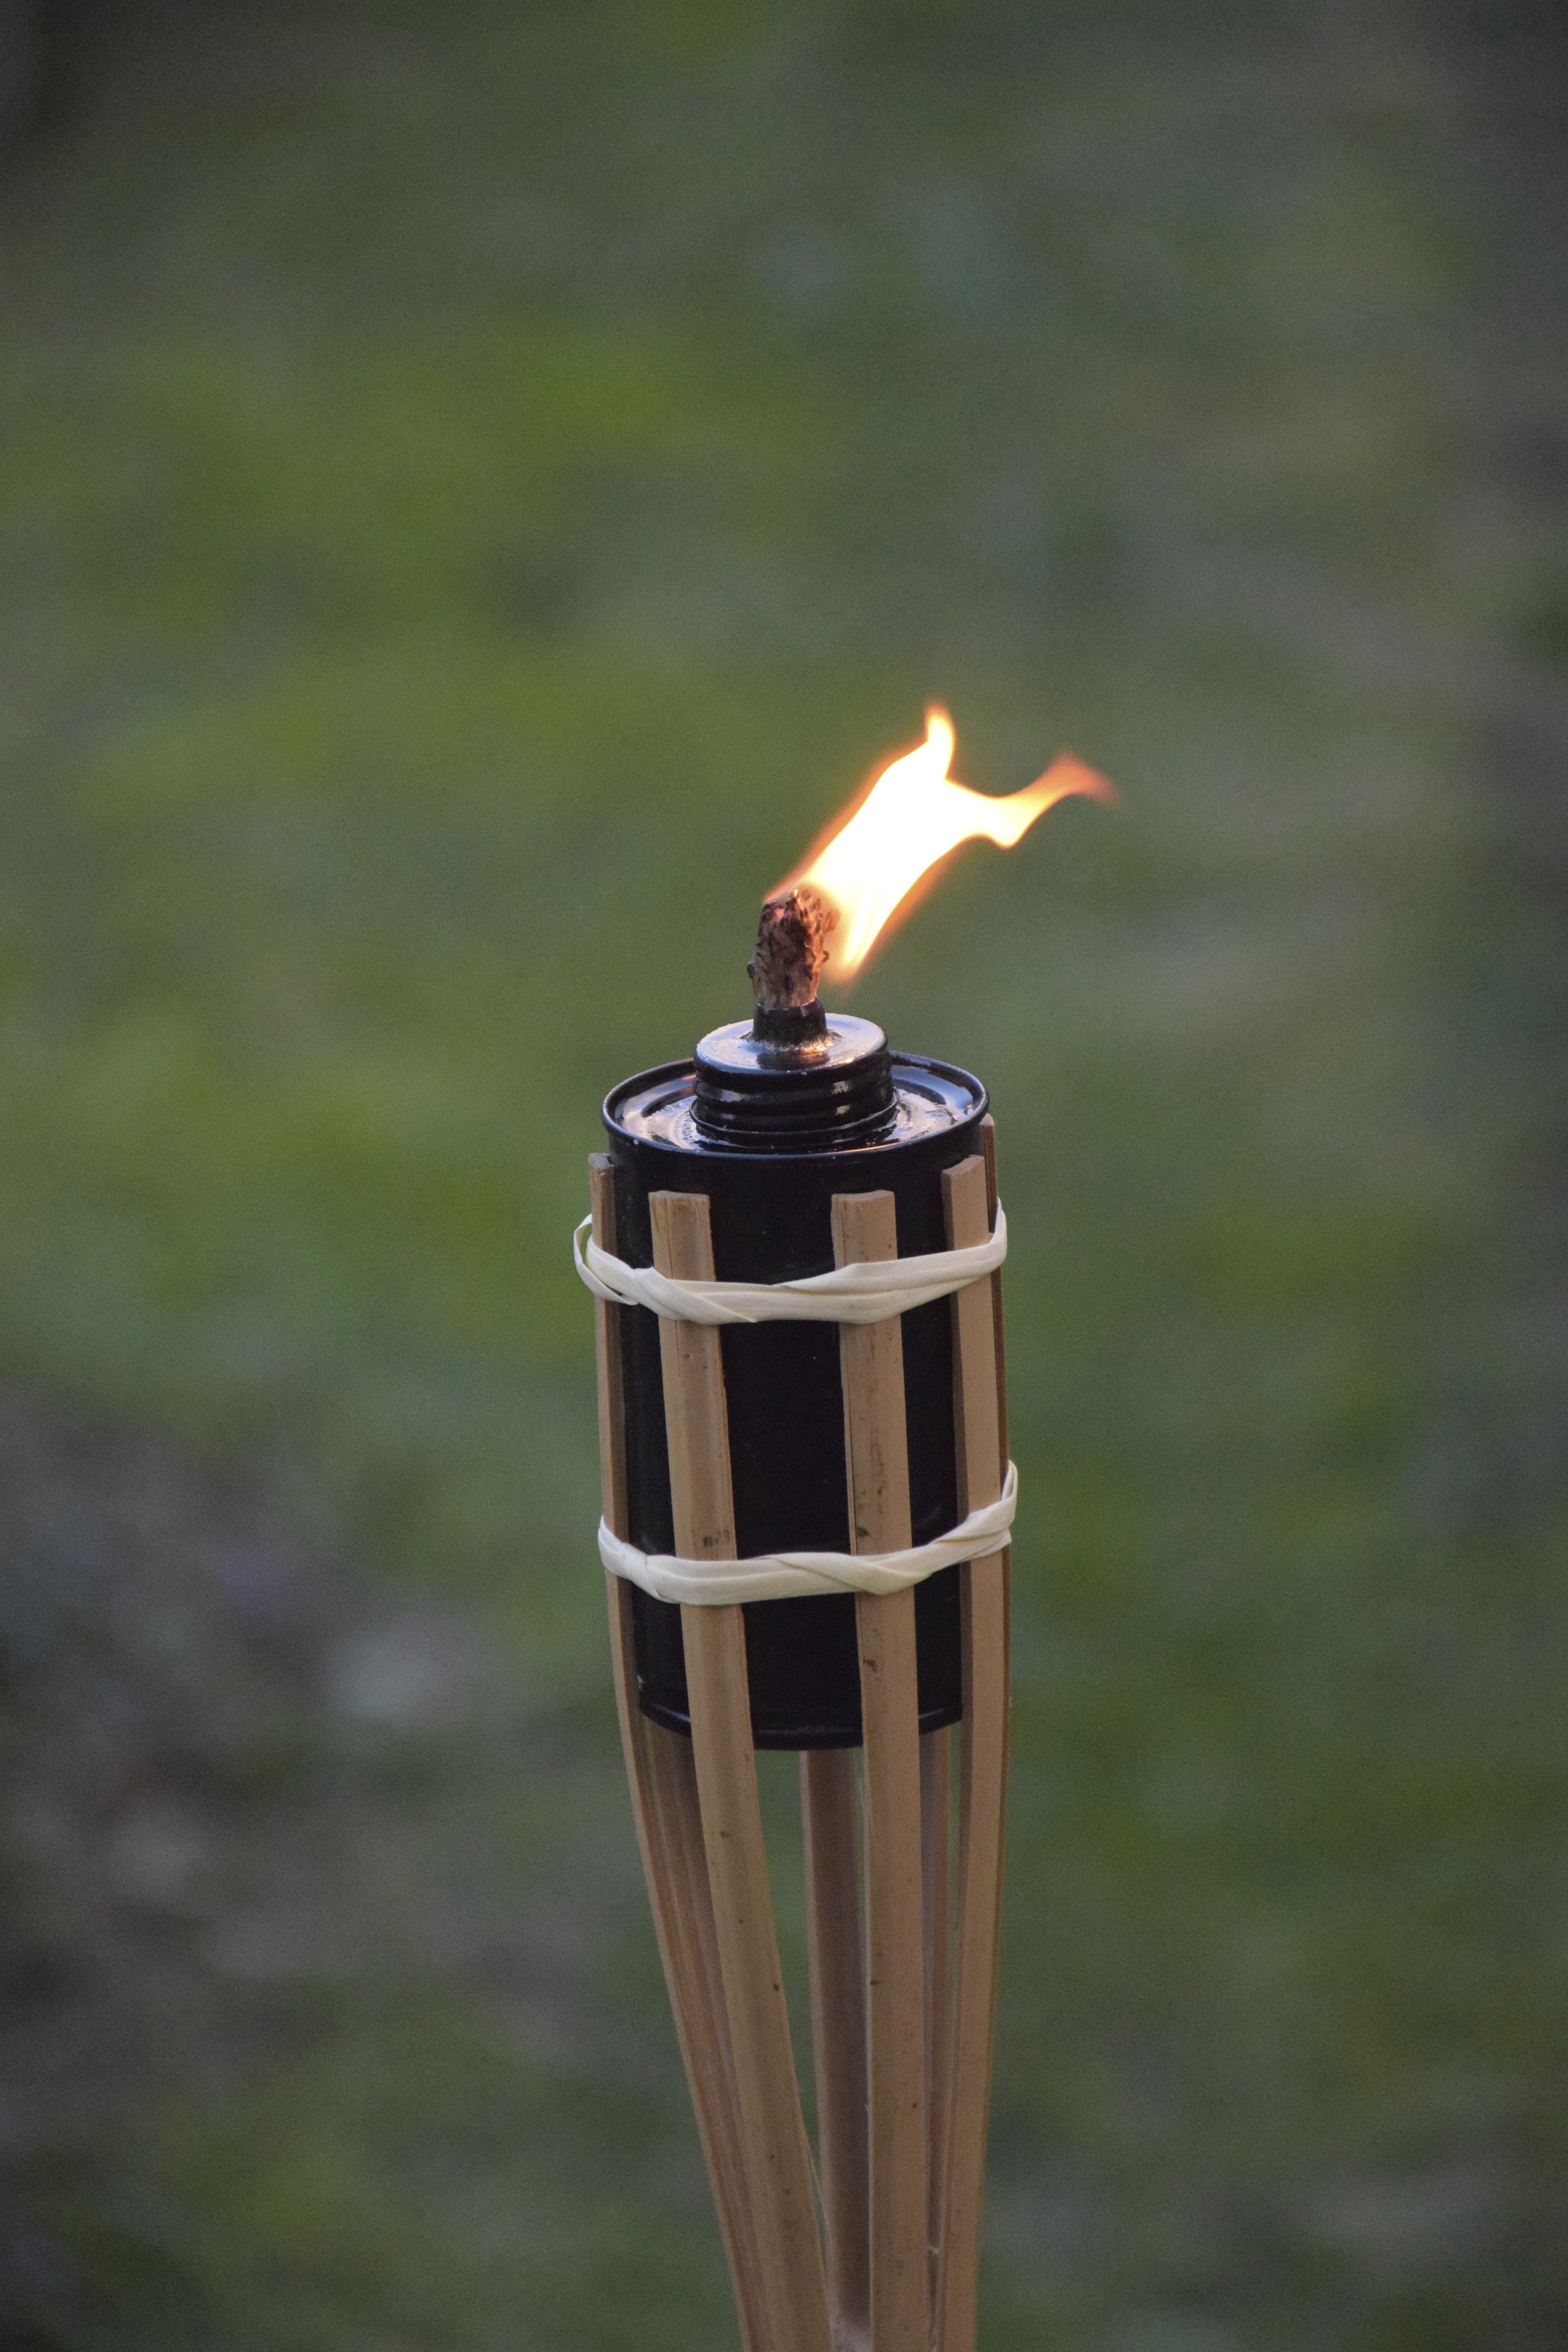
flame, fire, bottle, lighting, barbecue, weapon, burn, torch, hot, man made object